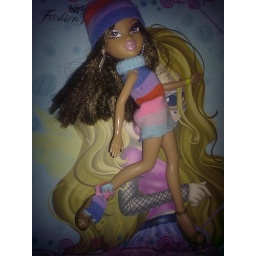
Patrisha in the dress and hat i made!